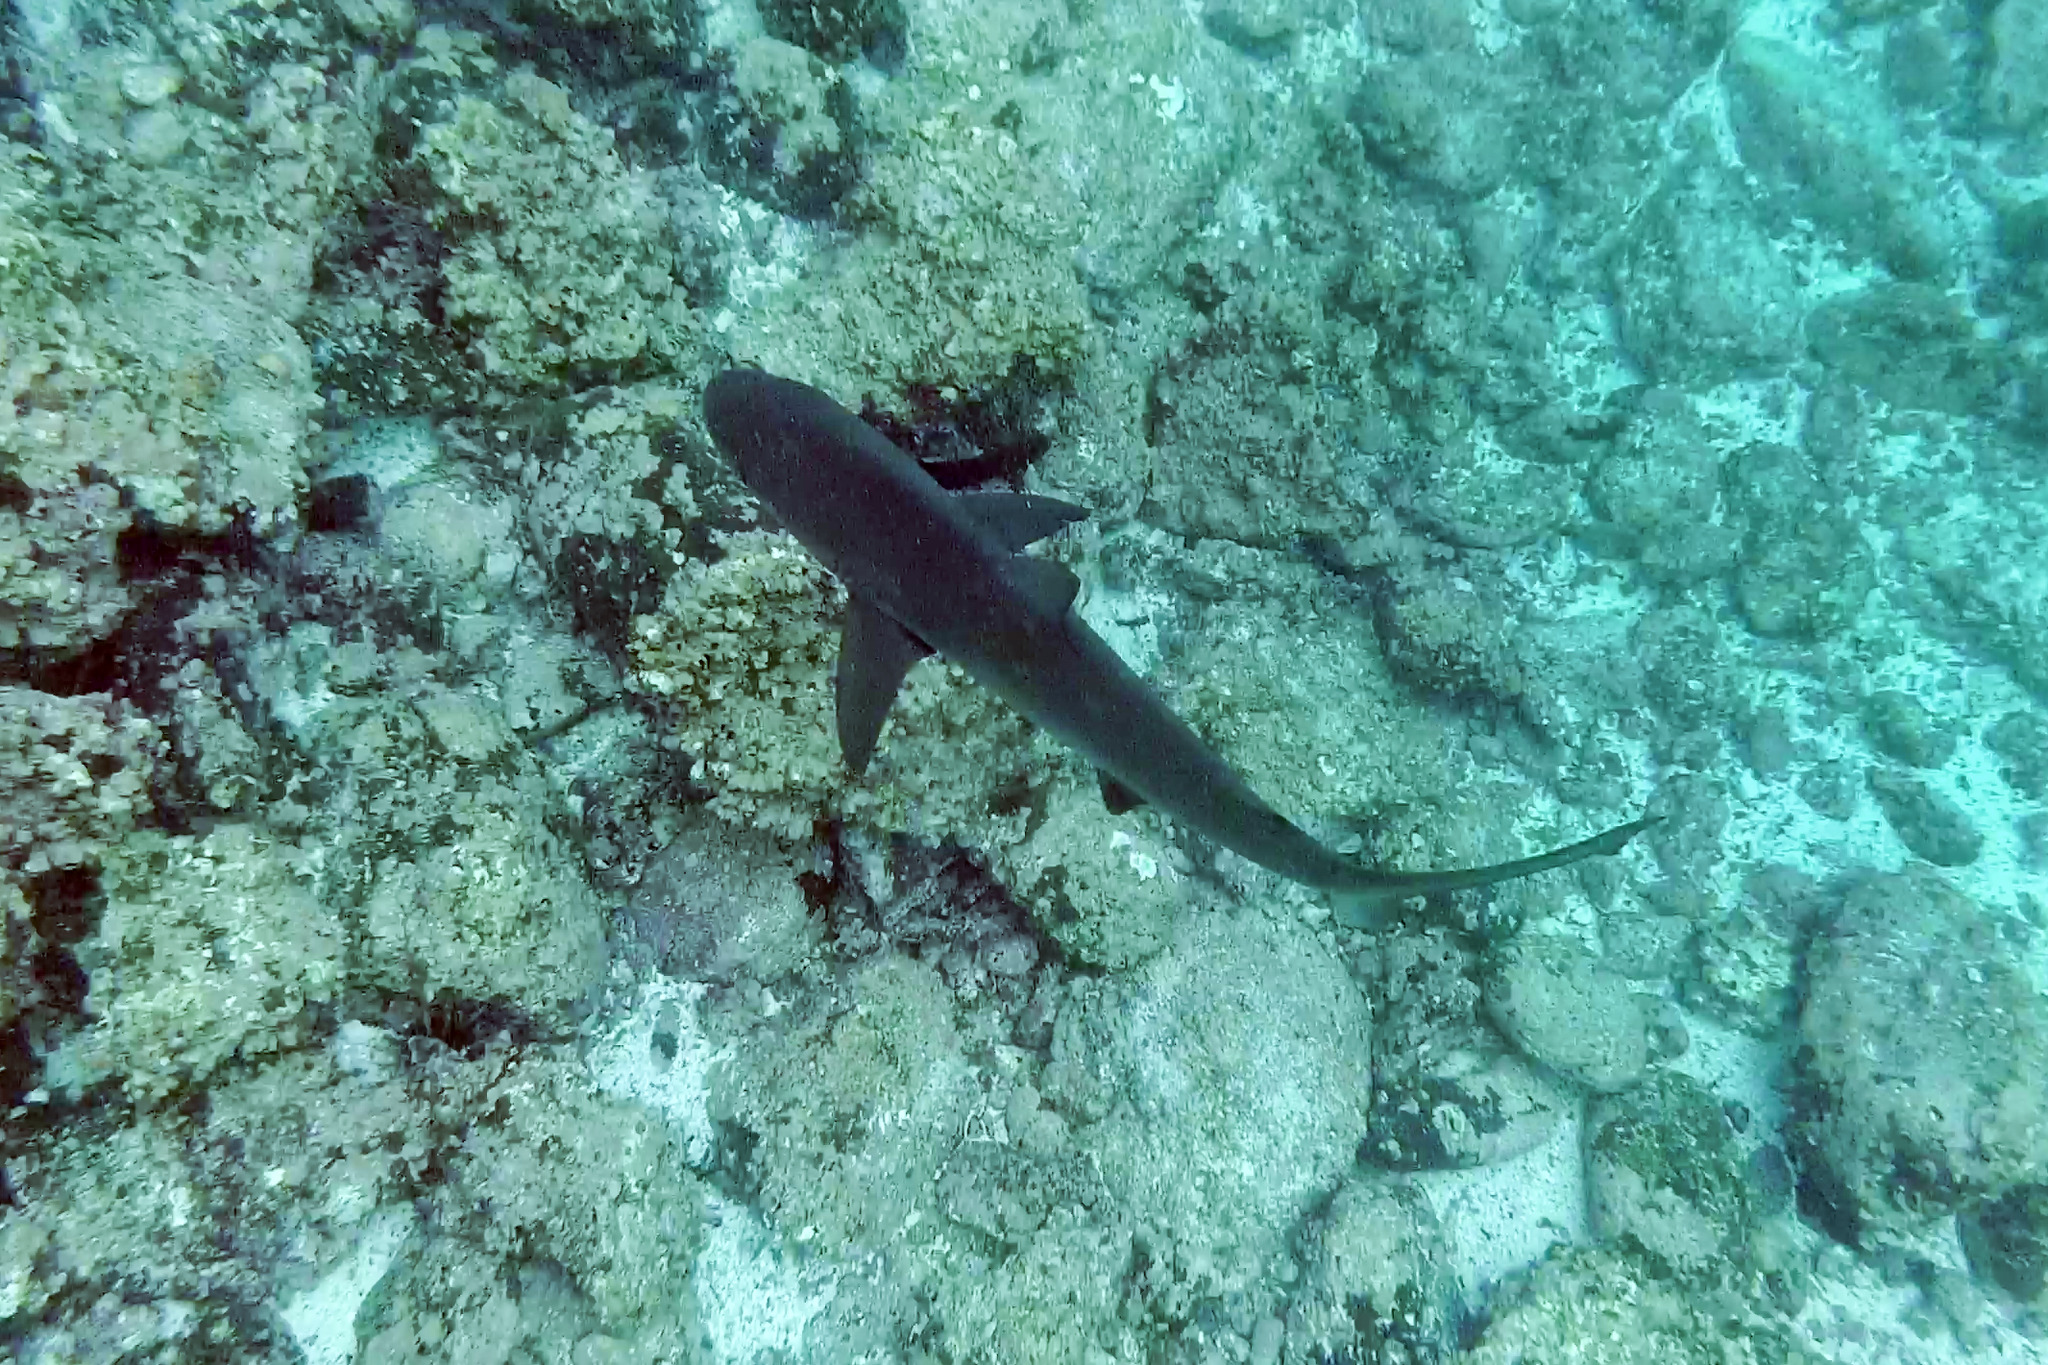
fish (species not among the labelled classes)